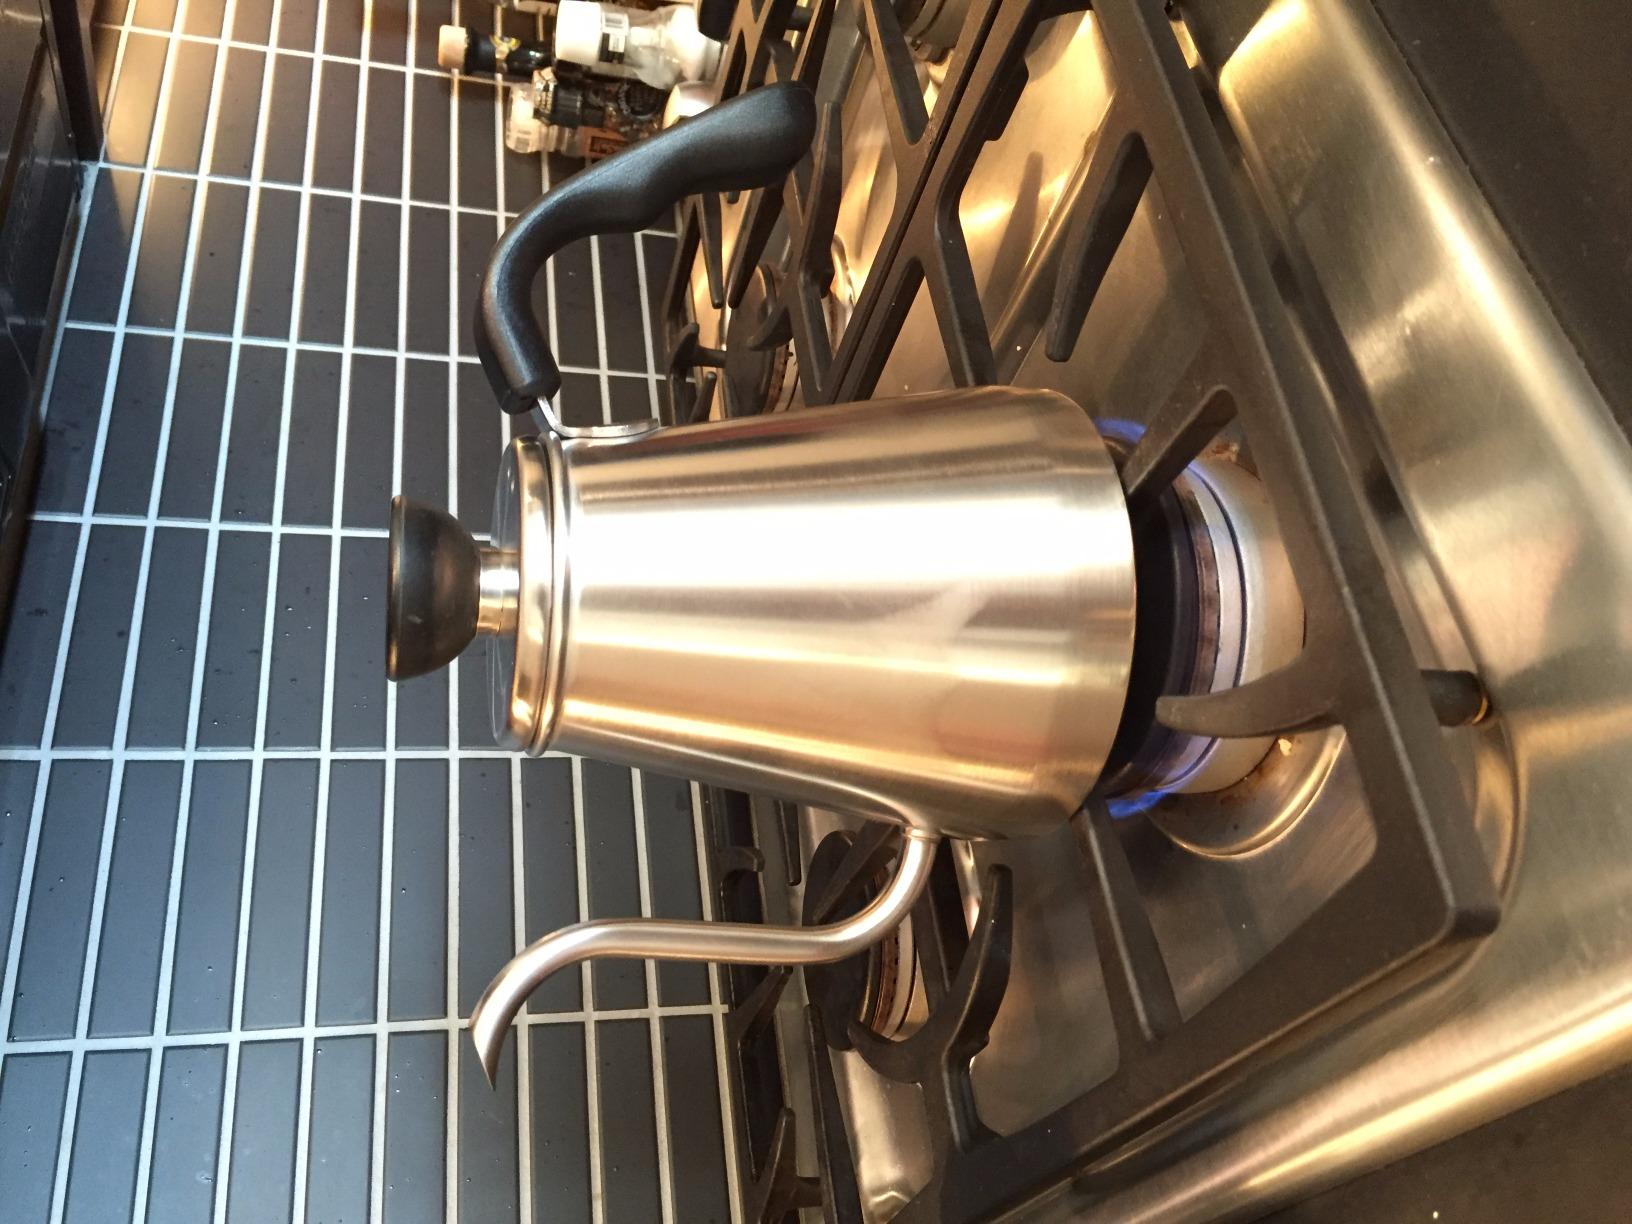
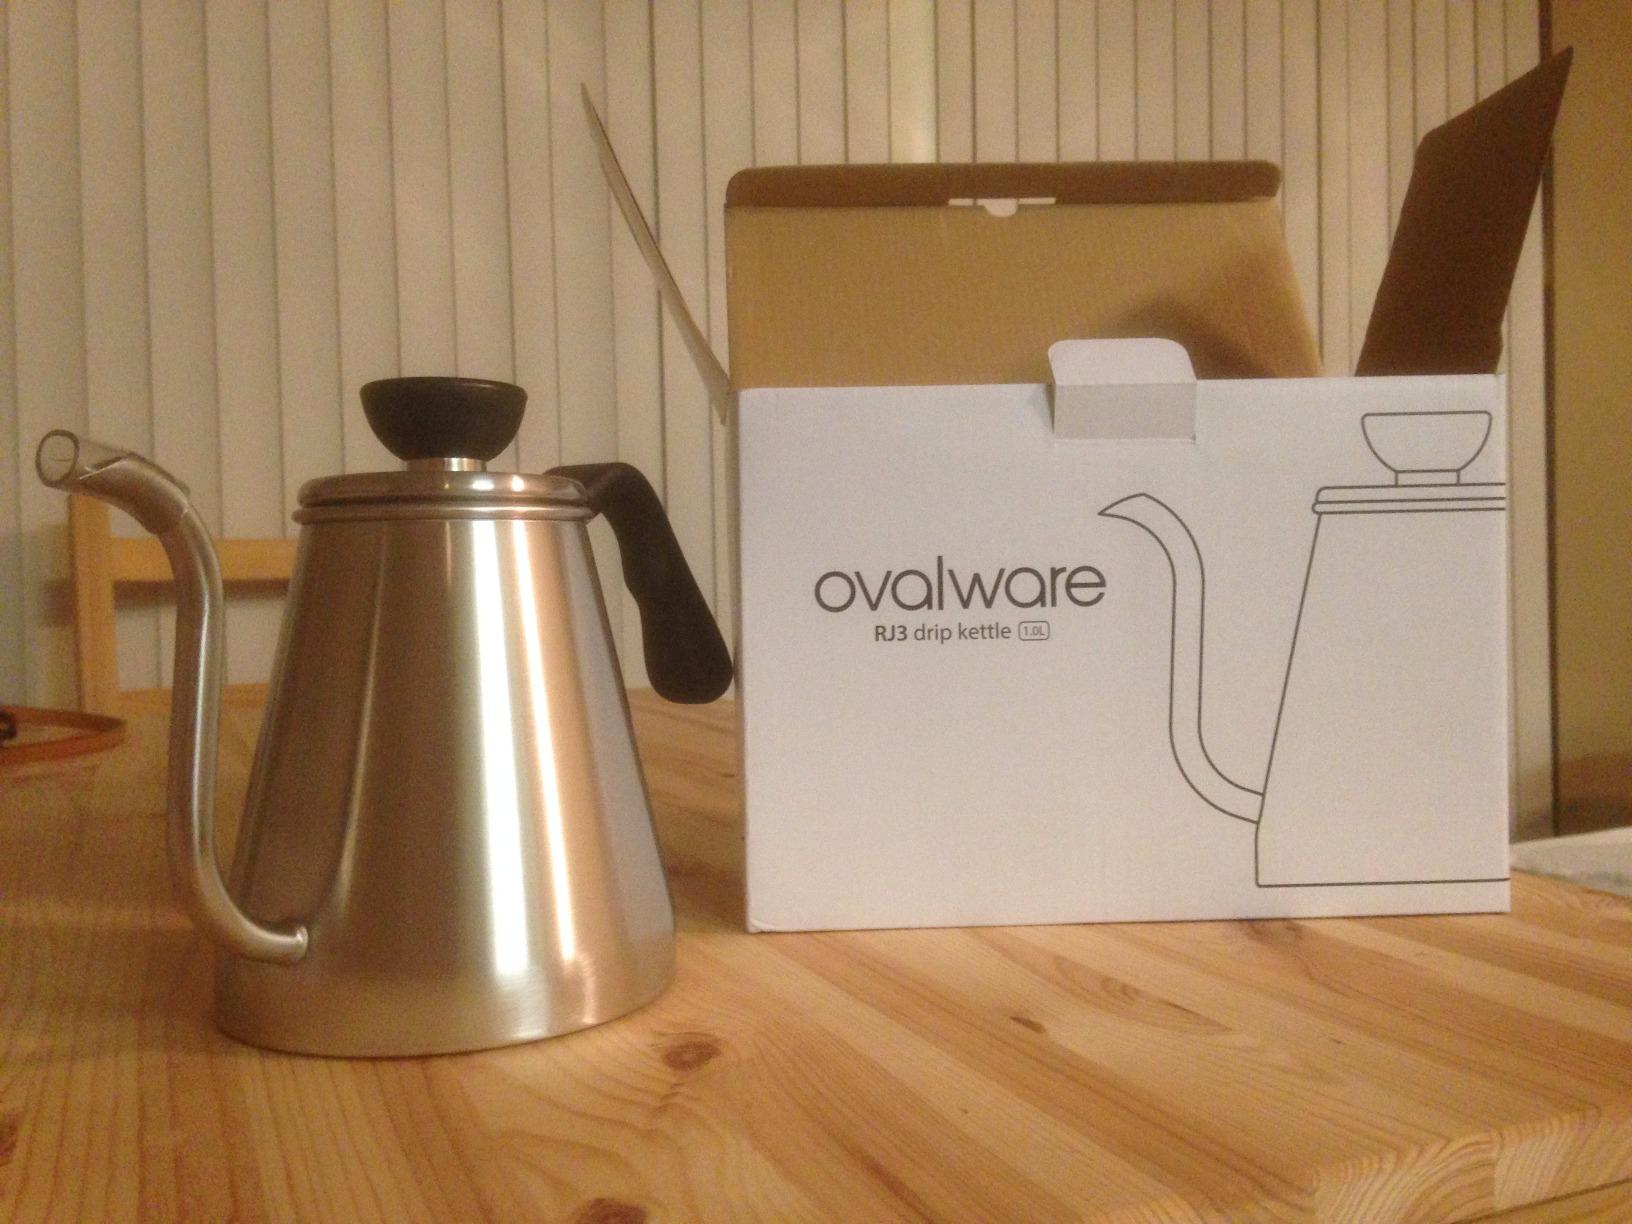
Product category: items_kettle
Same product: yes